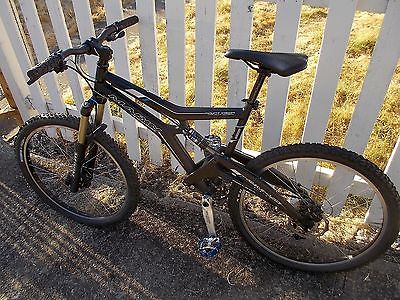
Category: bicycle